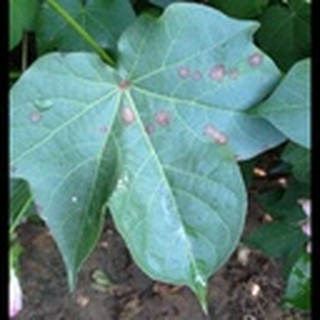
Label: cotton_target_spot